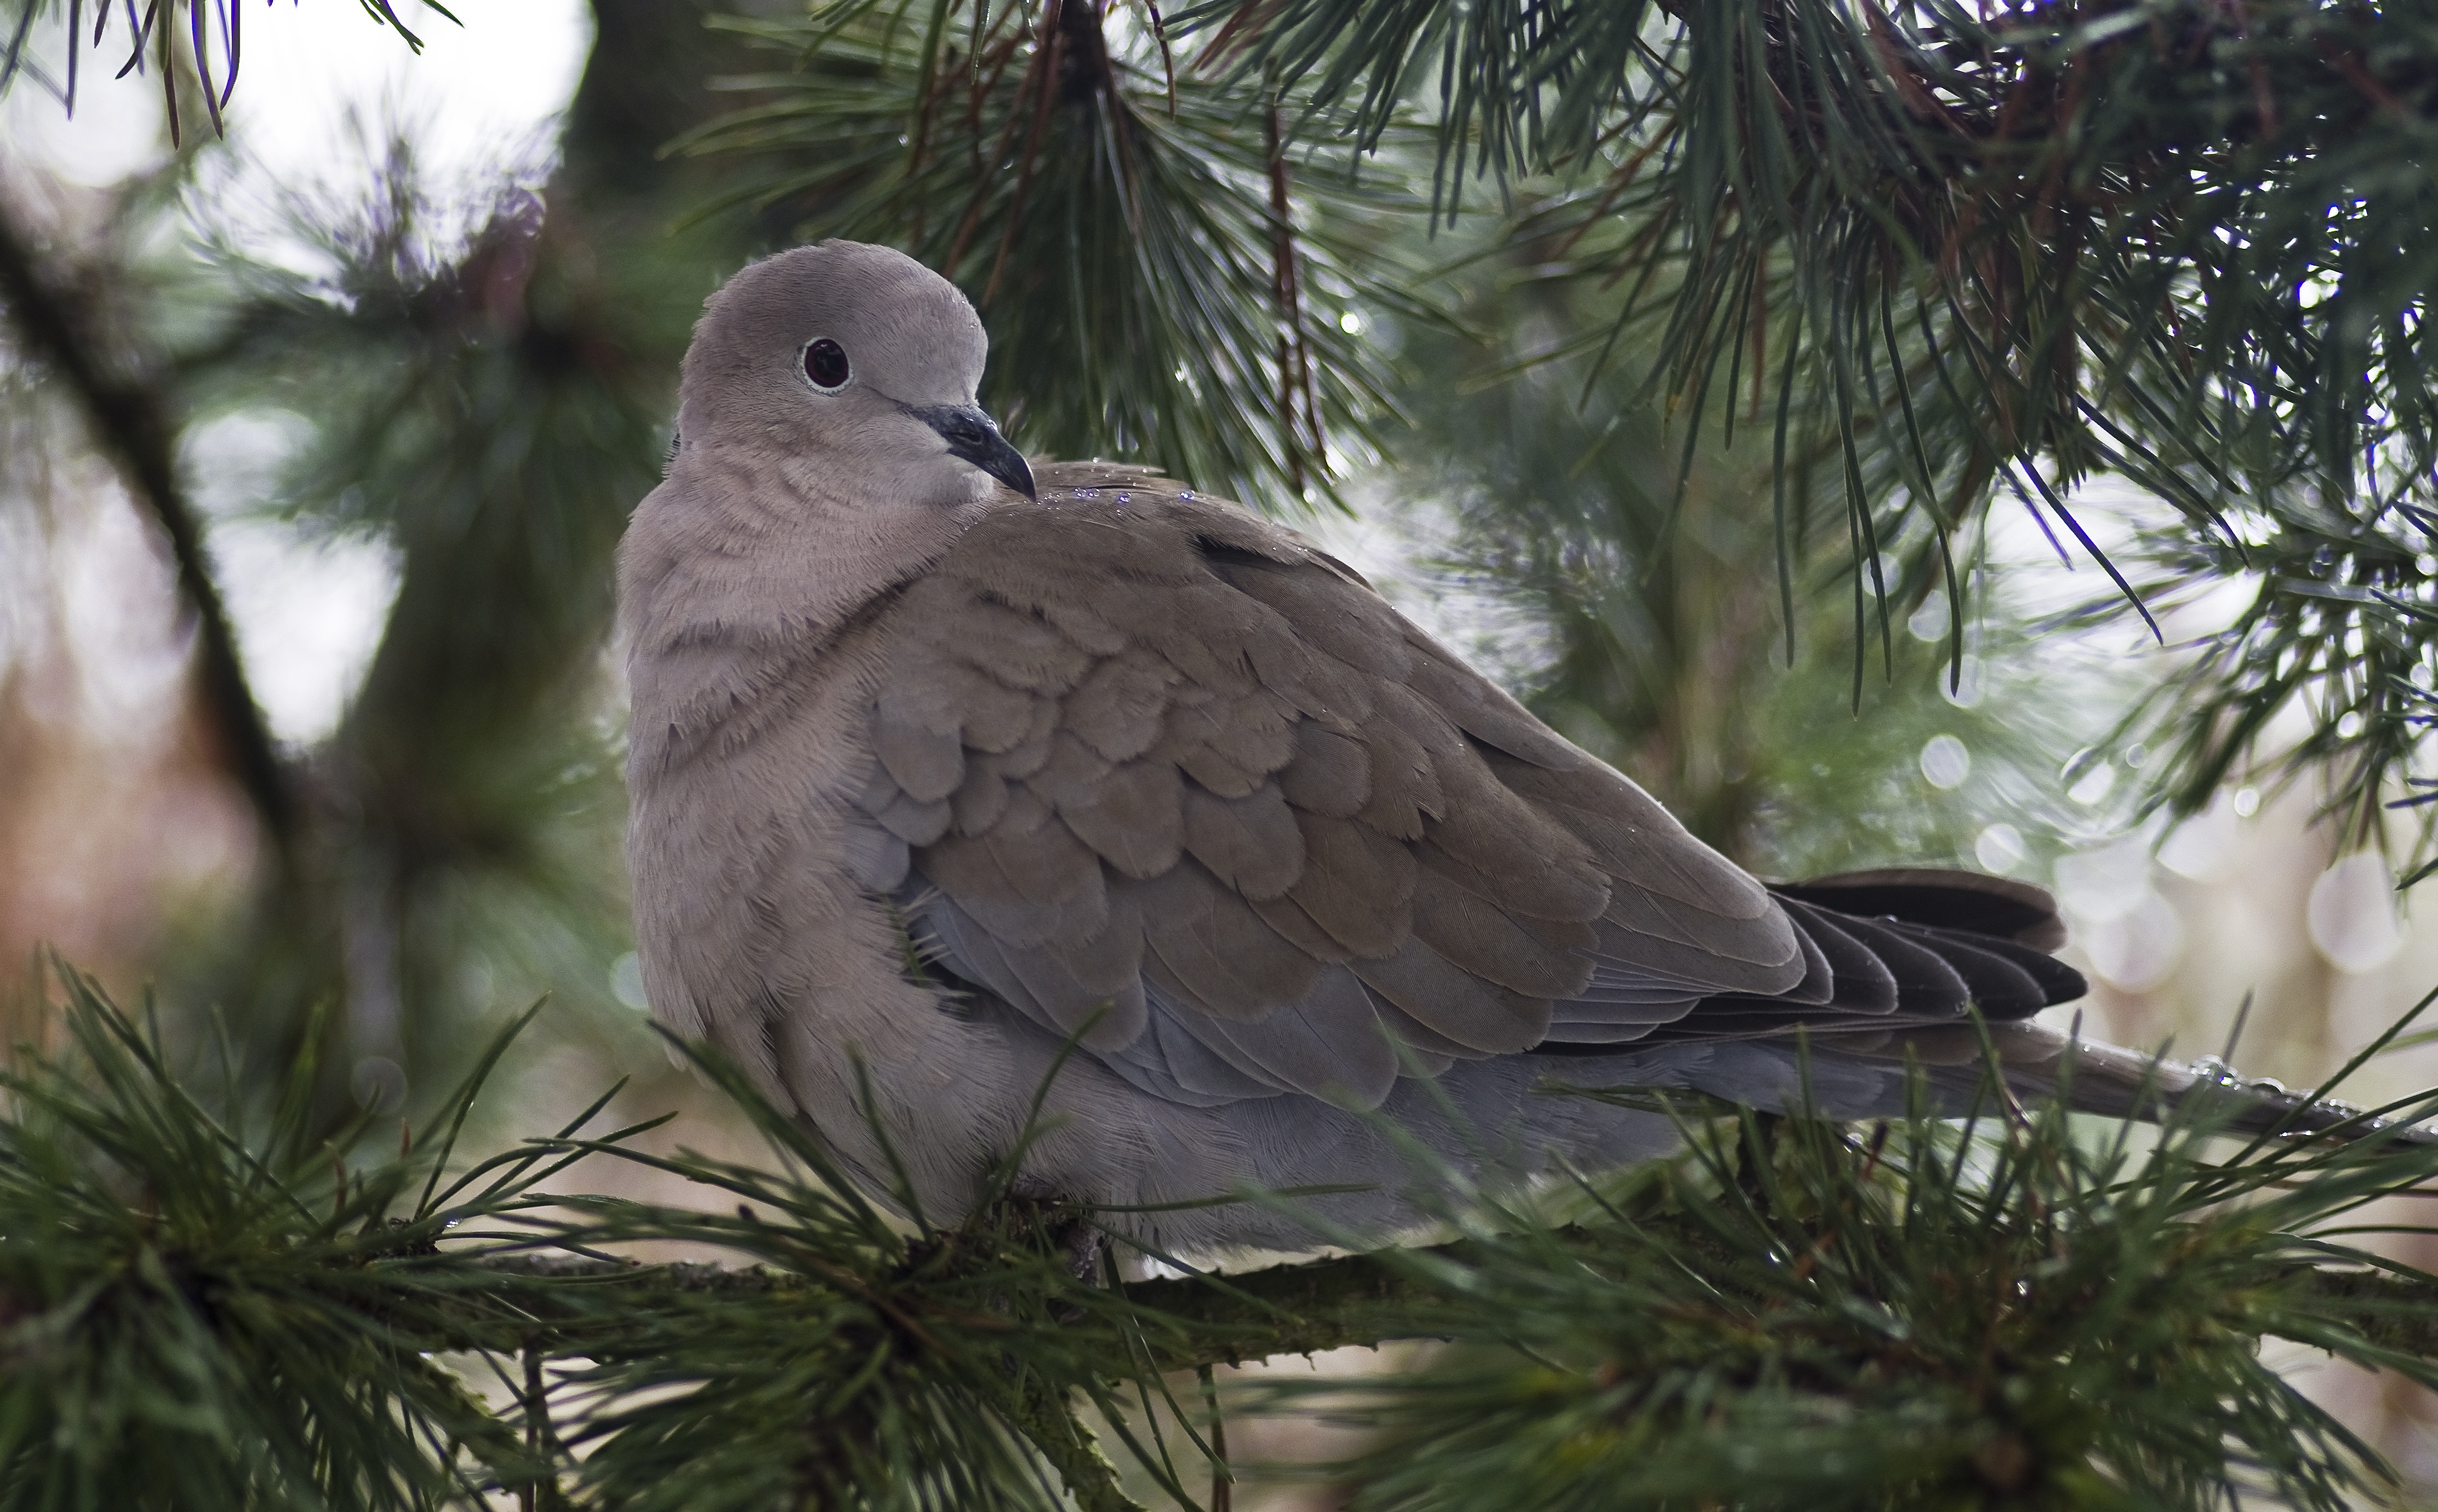
tree, branch, bird, wing, wildlife, garden, fauna, bird of prey, dove, vertebrate, collared, woody plant, perching bird, pigeons and doves